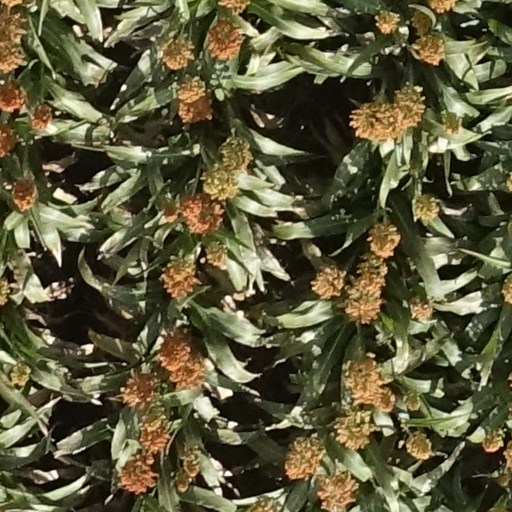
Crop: sorghum